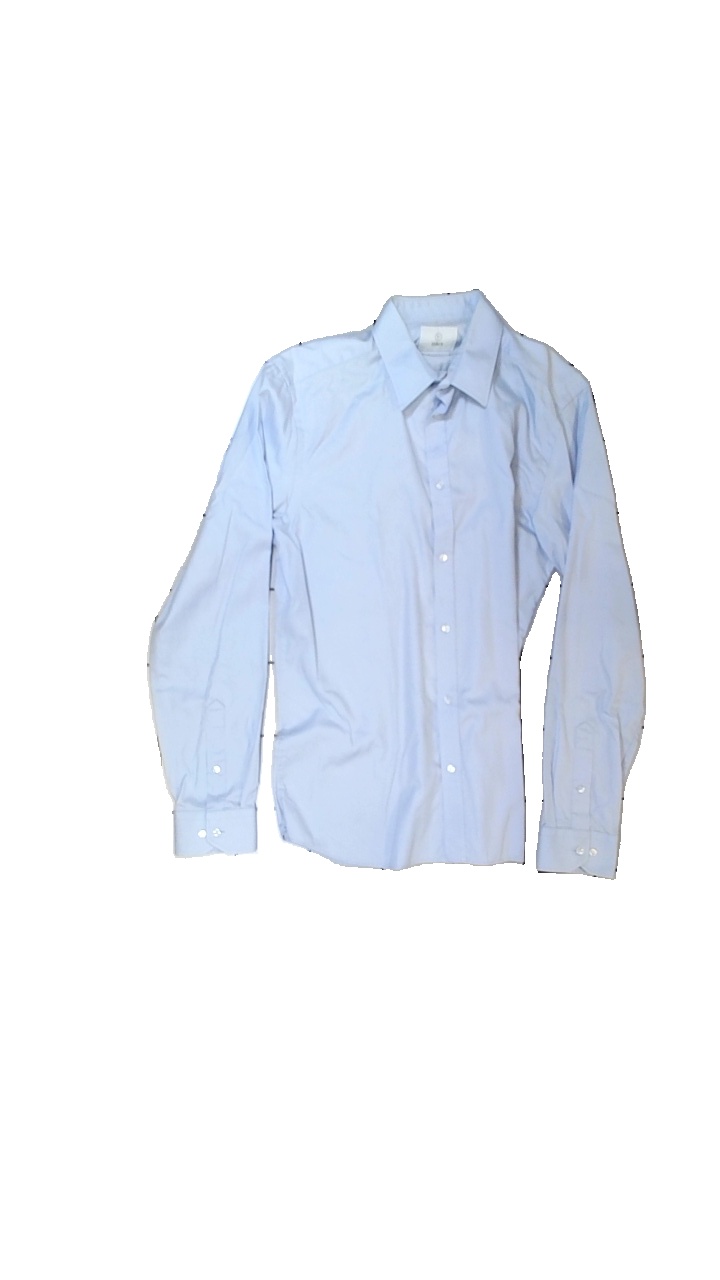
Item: Shirt (Men)
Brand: Bläck
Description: Blue mens shirt
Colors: Blue
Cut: Regular
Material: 100% cotton
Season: All
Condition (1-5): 1
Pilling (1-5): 5
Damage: Sweat stains
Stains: Major
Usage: Recycle
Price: <50